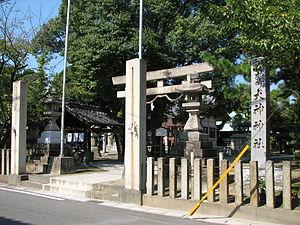
Le Ōmiwa-jinja est un sanctuaire shinto situé à Ichinomiya, dans la préfecture d'Aichi au Japon.